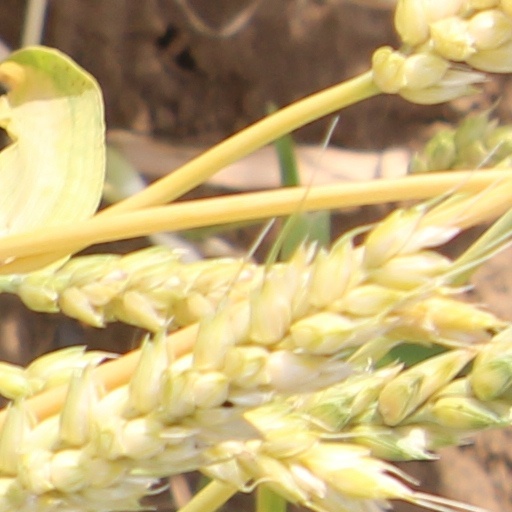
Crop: wheat